Rumeen Farhana

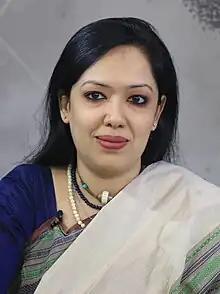
Farhana in 2018

Rumeen Farhana (born 19 August 1981) is a Bangladeshi politician, lawyer and a former leader of the opposition and member of parliament. She resigned from her latest position on 11 December 2022. She is the incumbent international affairs secretary of the Bangladesh Nationalist Party.